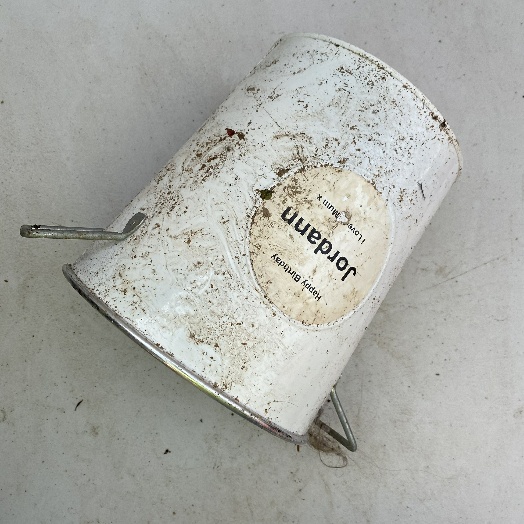
Label: Metal